Angel and the Badman

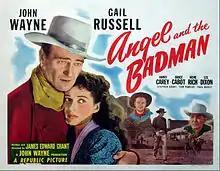
Theatrical release poster

Angel and the Badman is a 1947 American Western film written and directed by James Edward Grant and starring John Wayne, Gail Russell, Harry Carey, and Bruce Cabot. The film is about an injured gunfighter, who is nursed back to health by a young Quaker woman and her family, whose way of life influences him and his violent ways. "Angel and the Badman" was the first film Wayne produced and in which he starred, and was a departure for this genre when it was released. Writer-director James Edward Grant was Wayne's frequent screenwriting collaborator.